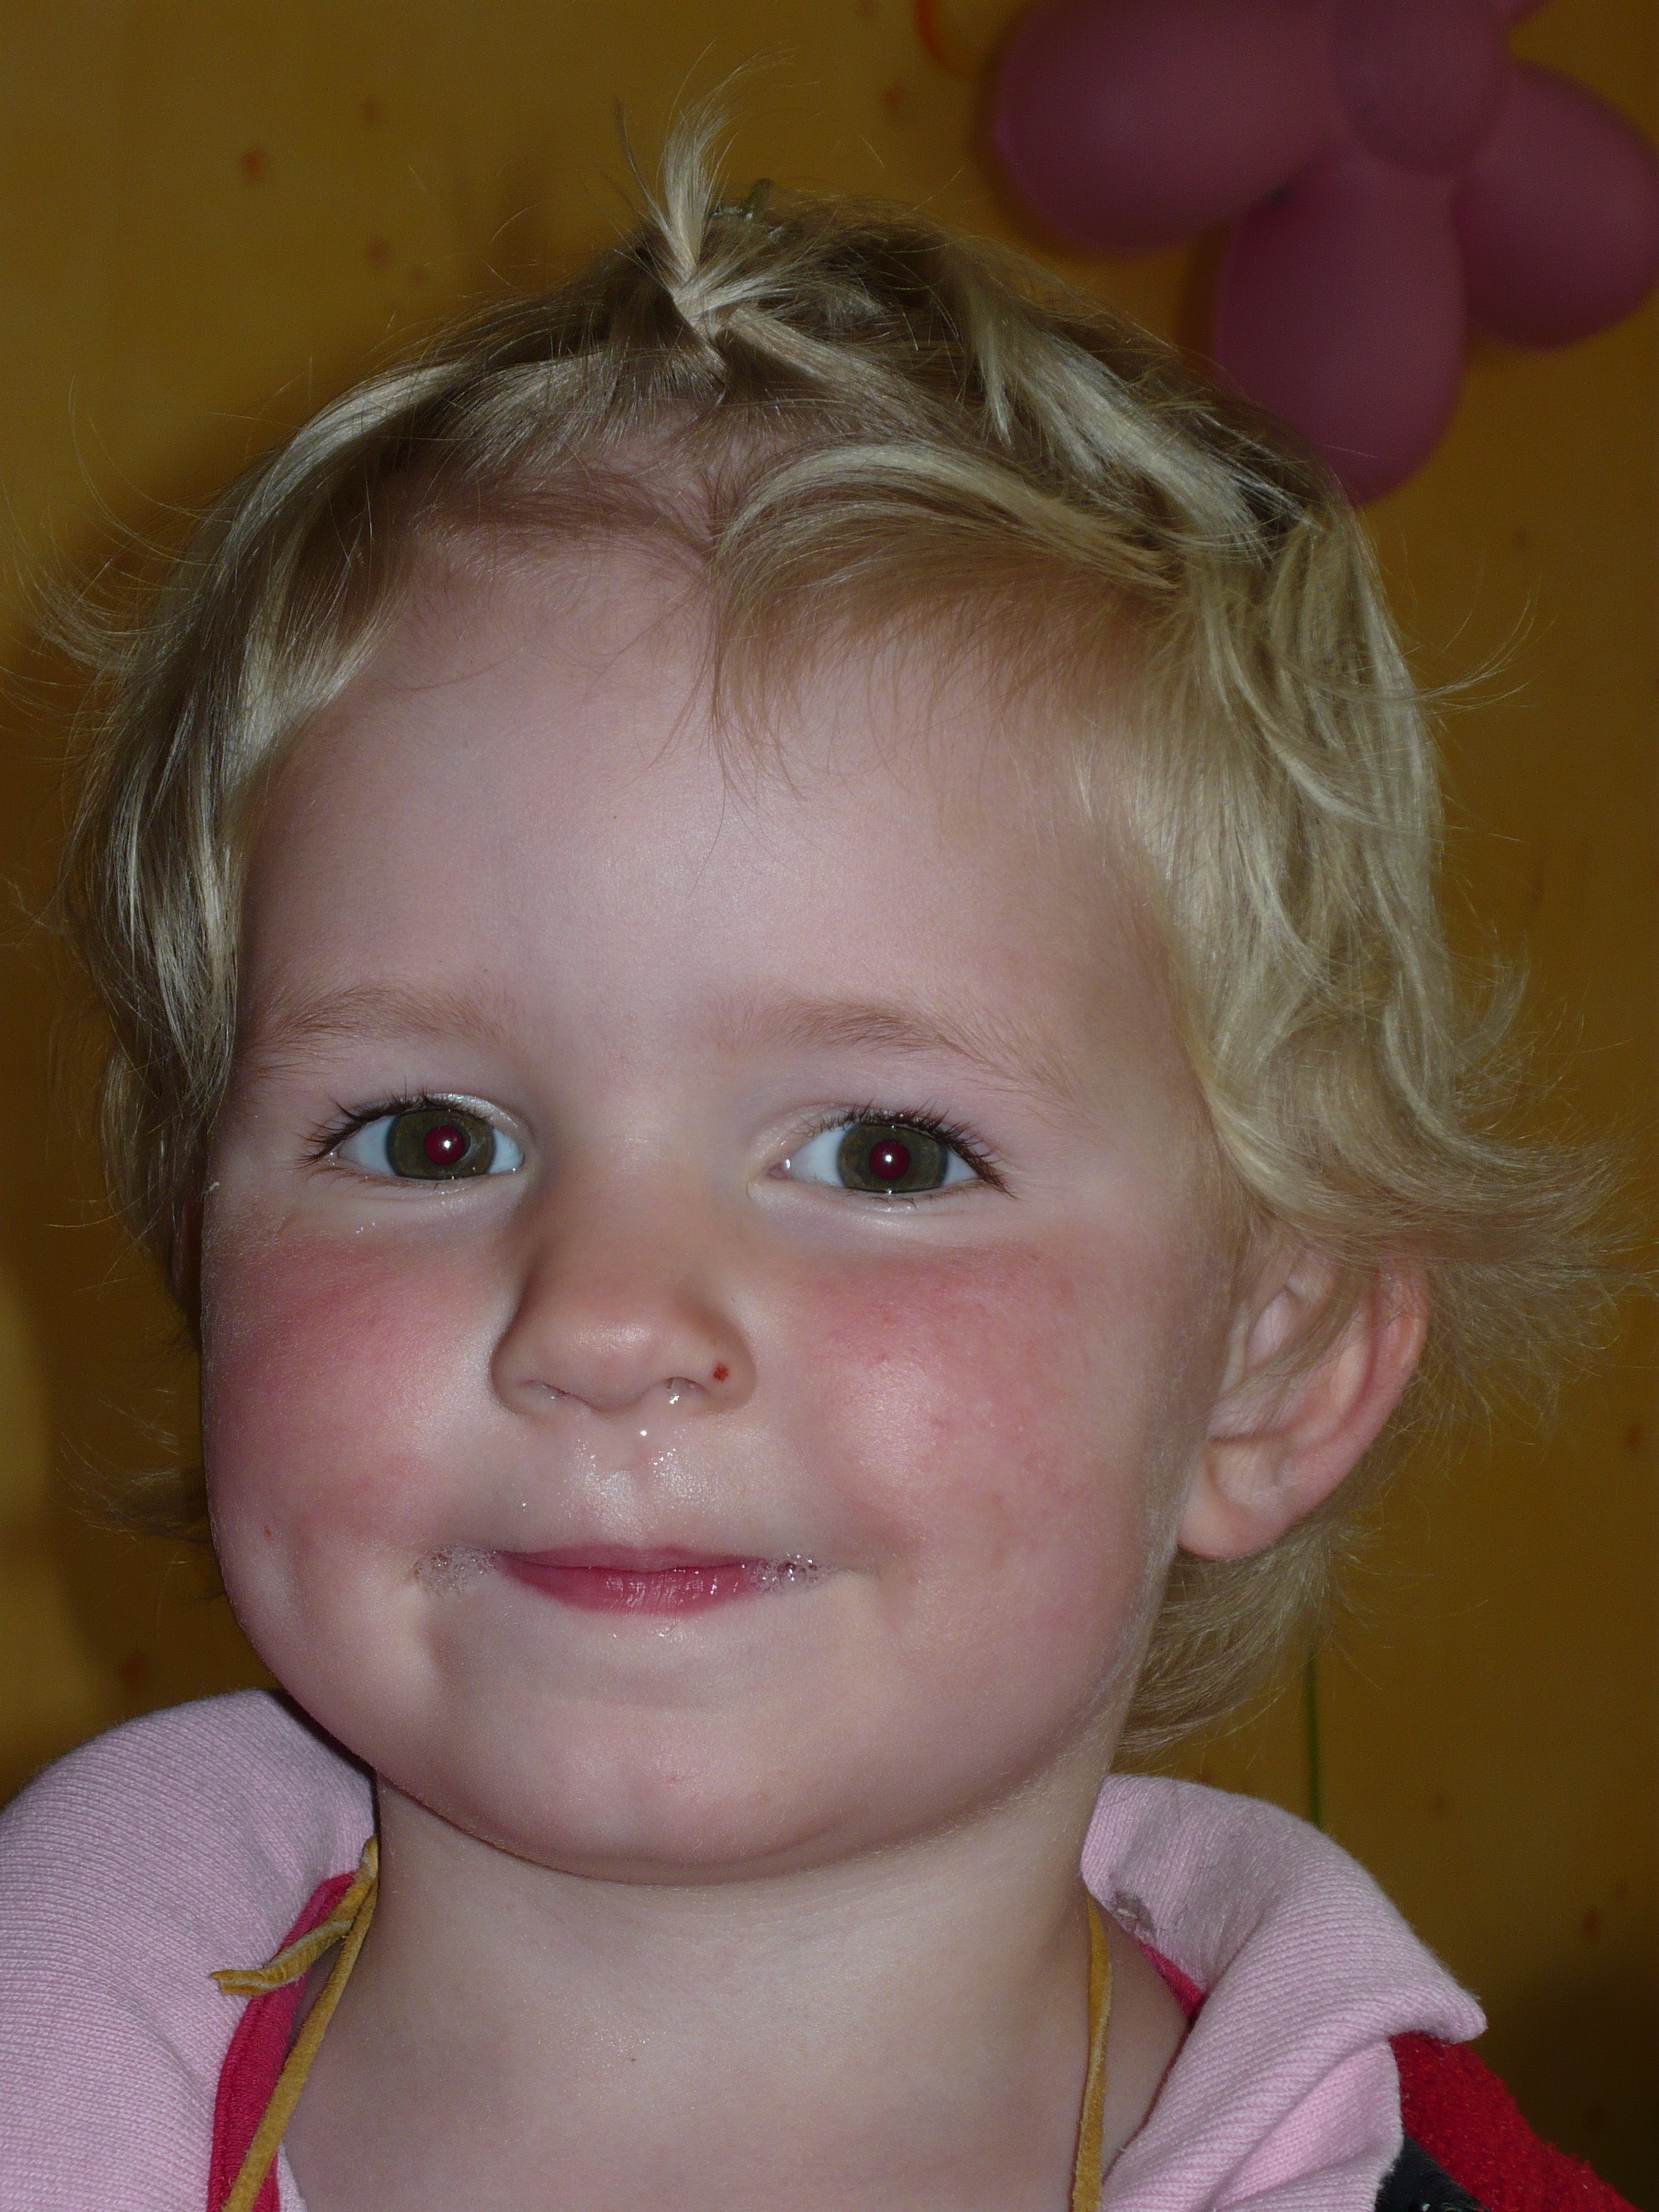
person, girl, hair, portrait, child, ear, pink, facial expression, hairstyle, smile, mouth, close up, human body, face, nose, cheek, infant, toddler, eye, head, skin, blond, cheeky, organ, tooth, emotion, sniff, rotznase